Neighborhood House (Portland, Oregon)

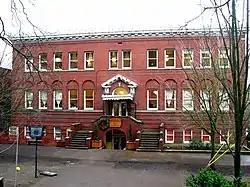
The building's exterior in 2009

The Neighborhood House, located in southwest Portland, Oregon, is listed on the National Register of Historic Places.